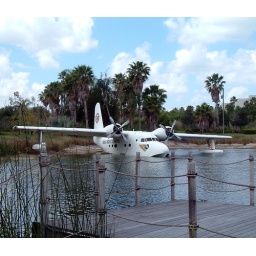
A little water plane sitting in the hotel's lake.